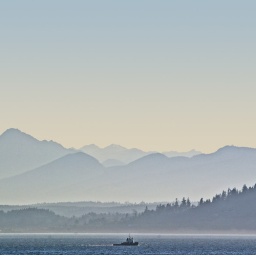
taken from the dog park beach in Edmonds. Late evening view of the Olympics across Puget Sound.